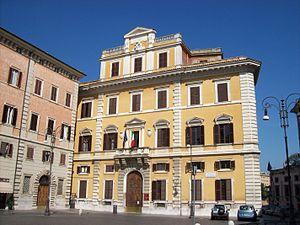
La Piazza Borghese est une place du centre historique de Rome, située dans le rione Campo Marzio.